National Commission on the Observance of International Women's Year

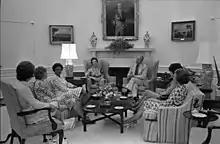
President Gerald Ford (center right) and First Lady Betty Ford with members of the US delegation to the World Conference on Women, 1975, two weeks after the conference.

The activities of the commission changed over time, in line with the political interests of the presidents at the time. In both presidencies, the adoption of the Equal Rights Amendment was a prominent theme, with its ratification debate lasting throughout the duration of the Commission's existence.